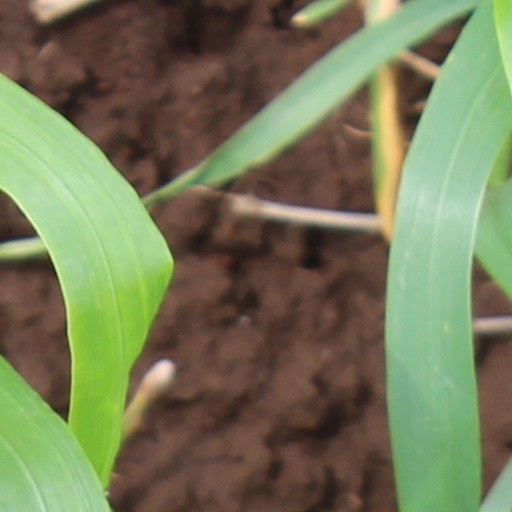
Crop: wheat